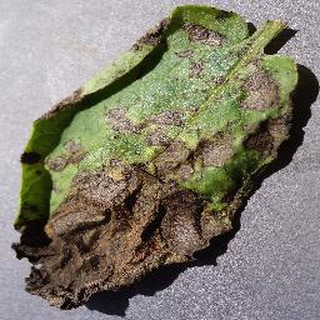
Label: potato_early_blight